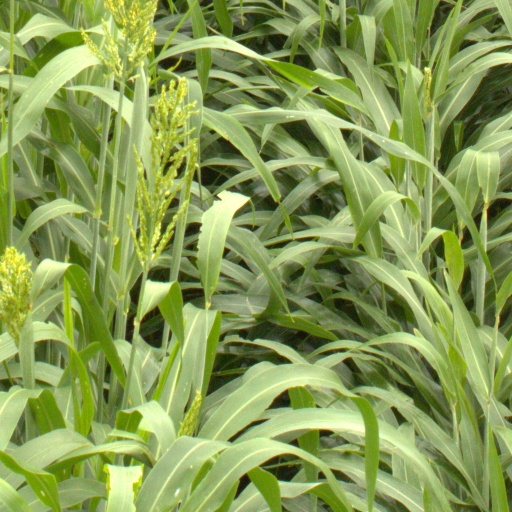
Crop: sorghum